Nickel silver

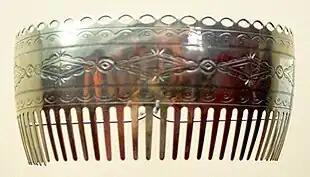
"German silver" hair comb by Bruce Caesar

Nickel silver, maillechort, German silver, argentan, new silver, nickel brass, albata, or alpacca is a cupronickel (copper with nickel) alloy with the addition of zinc. The usual formulation is 60% copper, 20% nickel and 20% zinc. Nickel silver does not contain the element silver. It is named for its silvery appearance, which can make it attractive as a cheaper and more durable substitute. It is also well suited for being plated with silver.